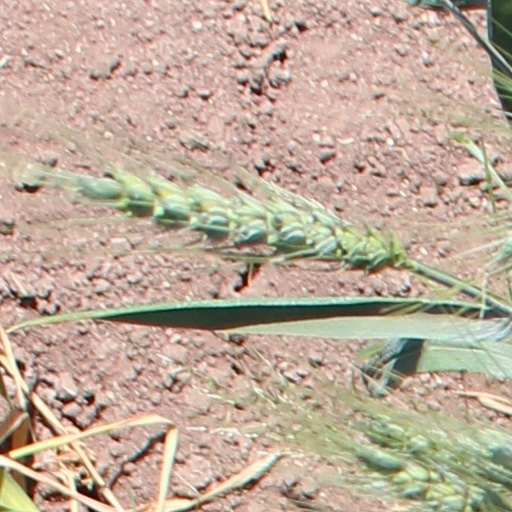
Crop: wheat